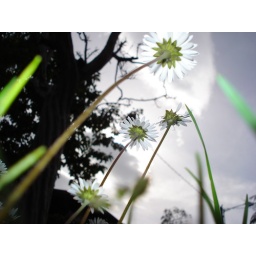
flowers in the sky